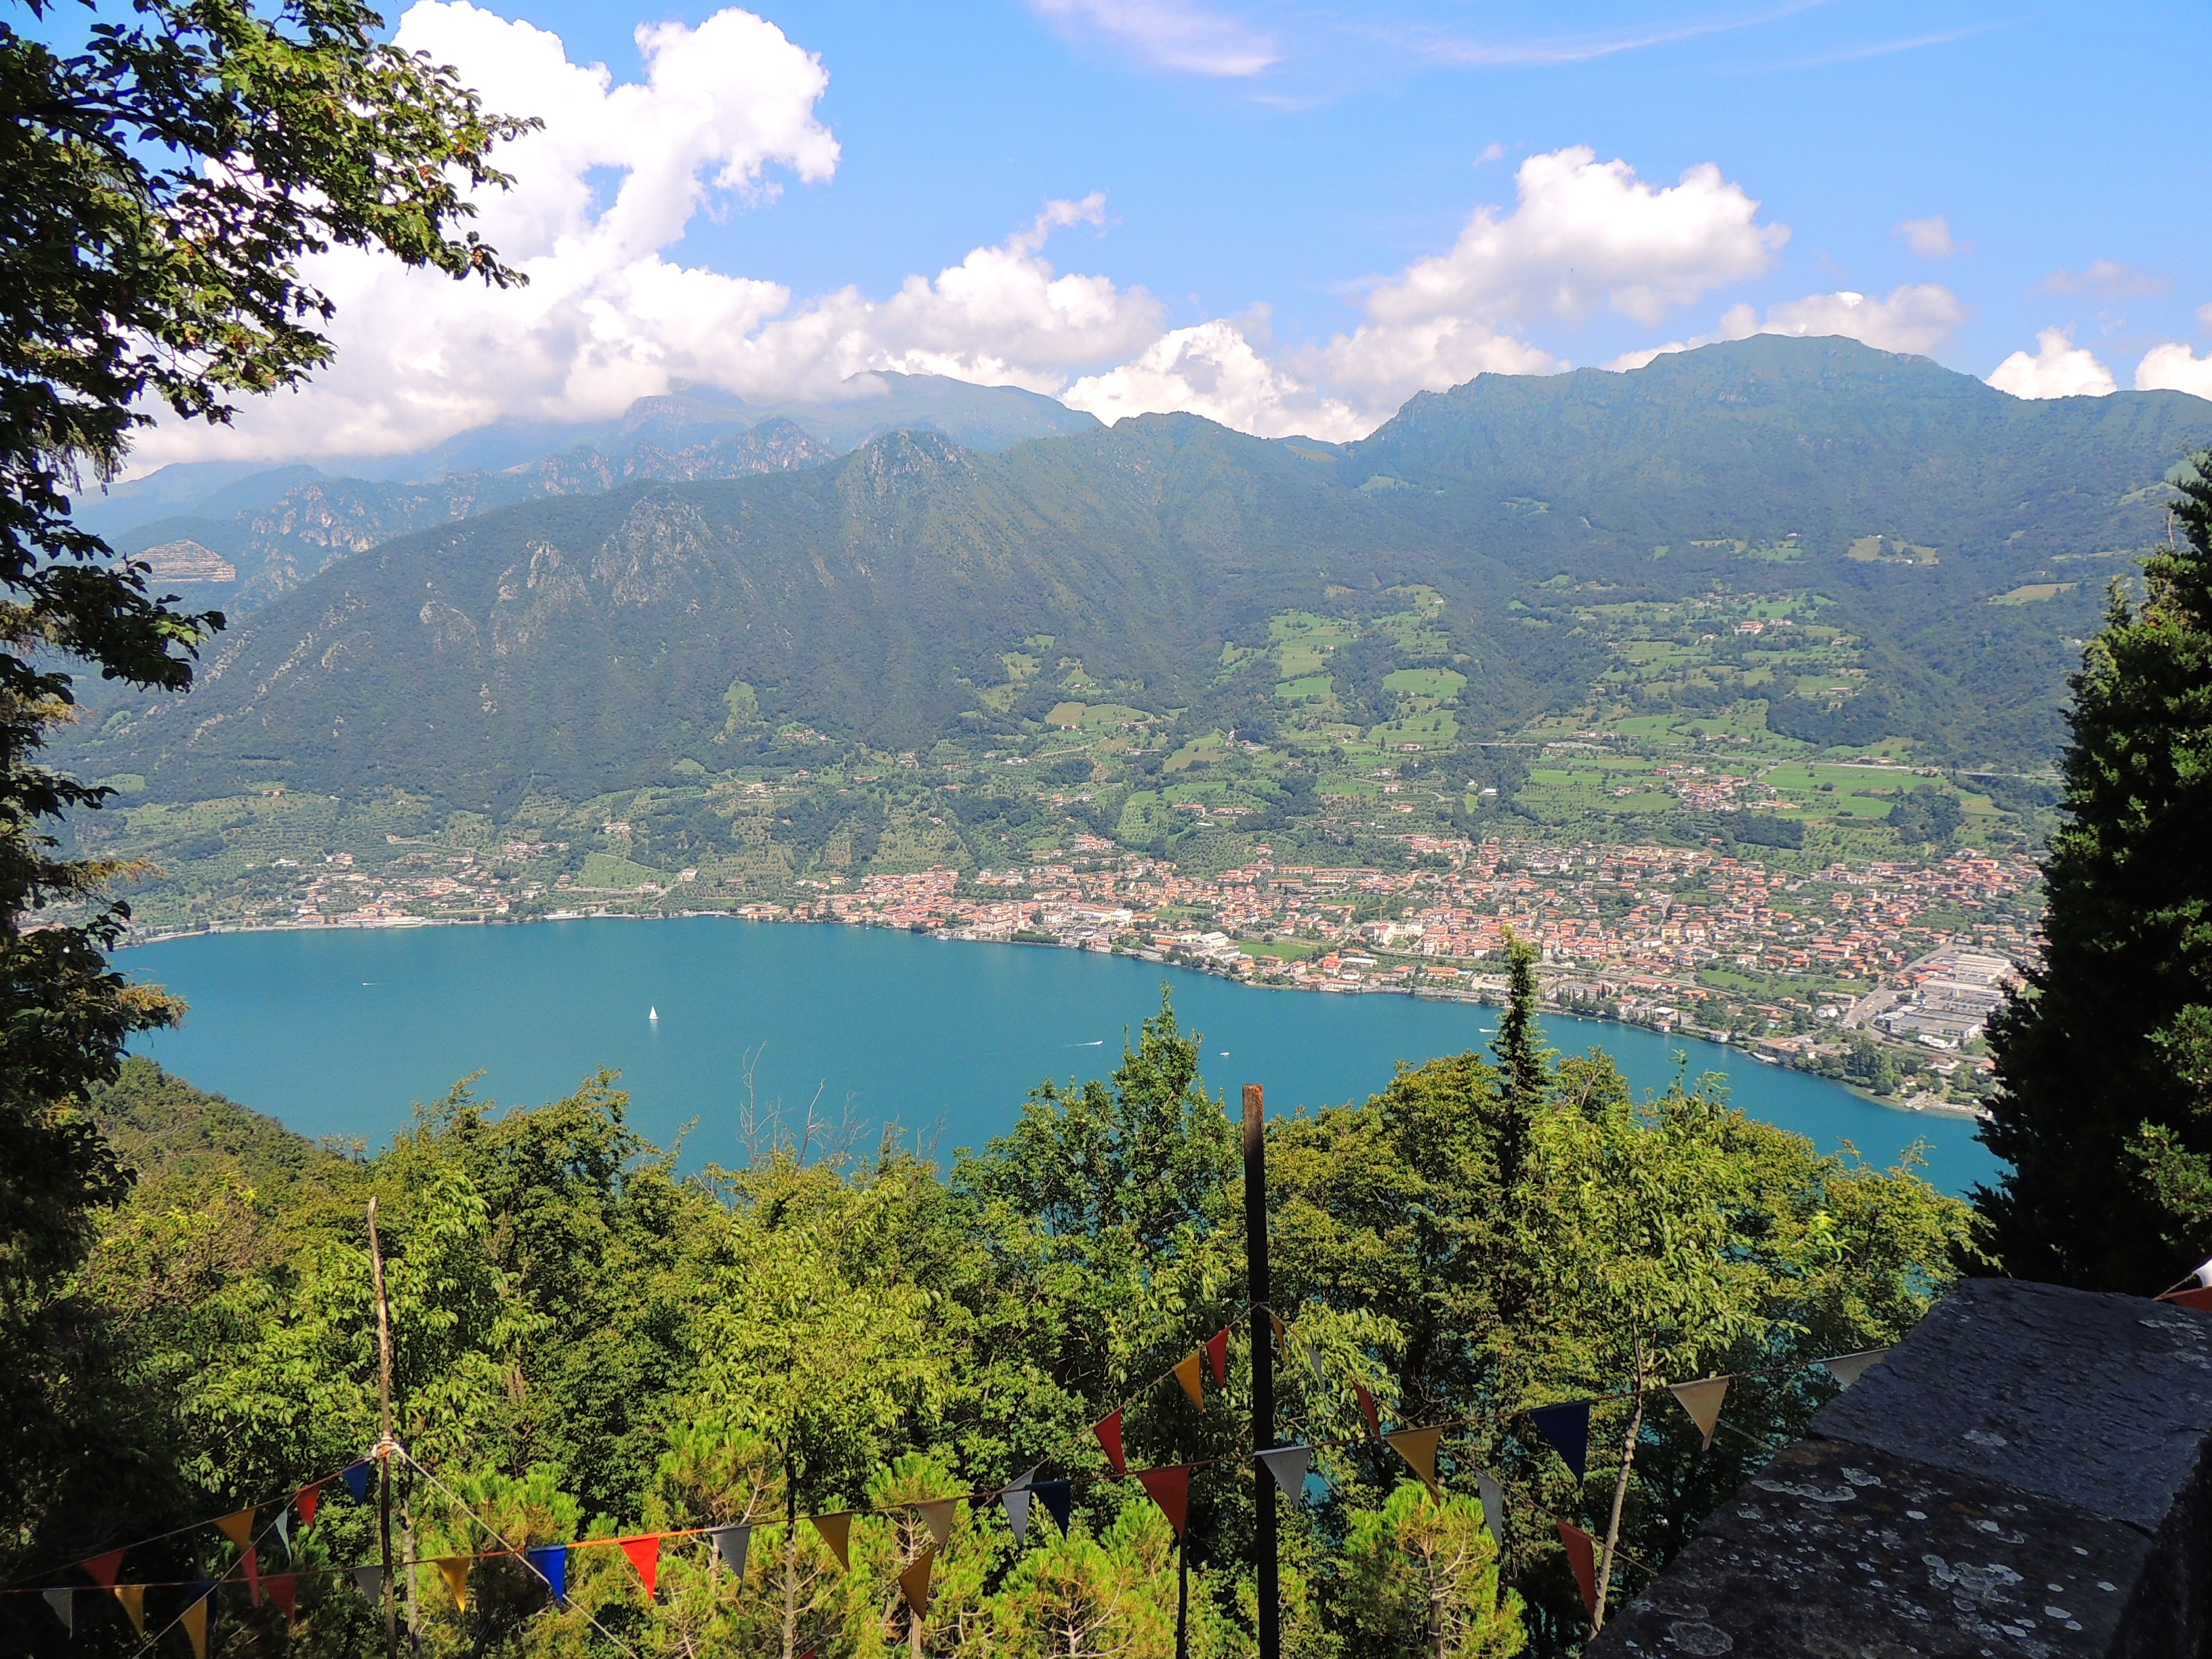
tree, water, nature, mountain, lake, adventure, mountain range, summer, vacation, autumn, island, italy, fjord, reservoir, solar, body of water, landscapes, views, loch, mountainous landforms, lago diseo